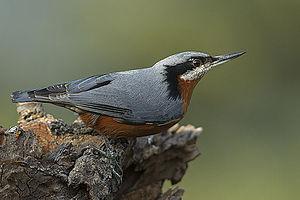
La Sittelle de Blyth est une espèce d'oiseaux de la famille des Sittidae.